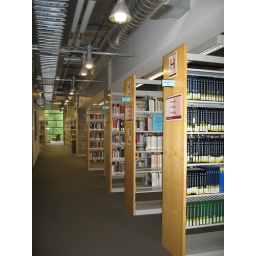
The third floor of the Library has thousands of books in the &amp;quot;stacks&amp;quot;. The books are organized by subject through the Library of Congress classification system.